Rigi Railways

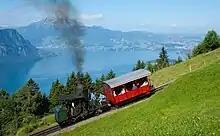
Locomotive nr 7 of the Vitznau-Rigi-Bahn, climbing Mount Rigi.

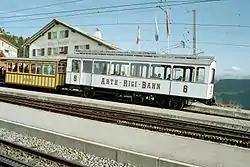
Railcar 6, from 1911, with coach 35, from 1899.

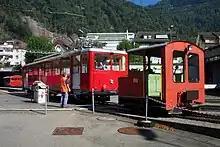
VRB railcar 1, dating from 1937, and the battery-electric locomotive, on the turntable at the Vitznau terminus.

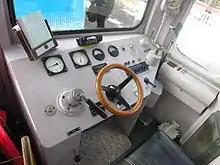
The driver's workplace in Rigi cogwheel electric train

The line operates two steam locomotives, No's 16, (SLM No.2871, built 1923) (See photograph above) and 17, (SLM No.3043, built 1925). They are painted in a dark green livery, lined red. They also have three electric locomotives, a Stadler built battery operated class Ta 2/2 in red livery, which carries the identification VRB 1, and usually to be found shunting at Vitznau, a class He 2/3, built in 1930 by SLM / MFO, in orange and numbered 8, which is the Arth snowplough locomotive, and a further class He 2/2, in red livery and numbered 18, built by SLM in 1938 and which is usually based at Vitznau.